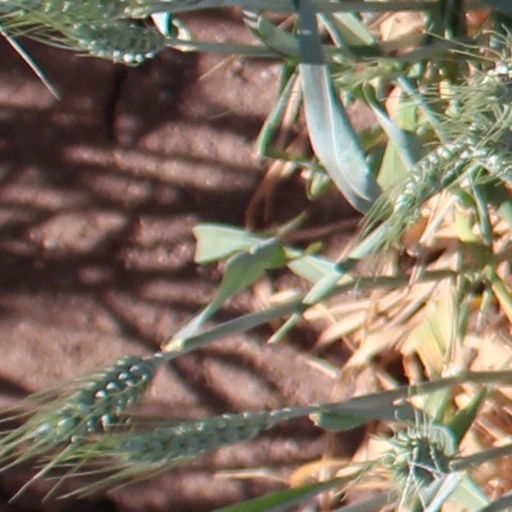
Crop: wheat